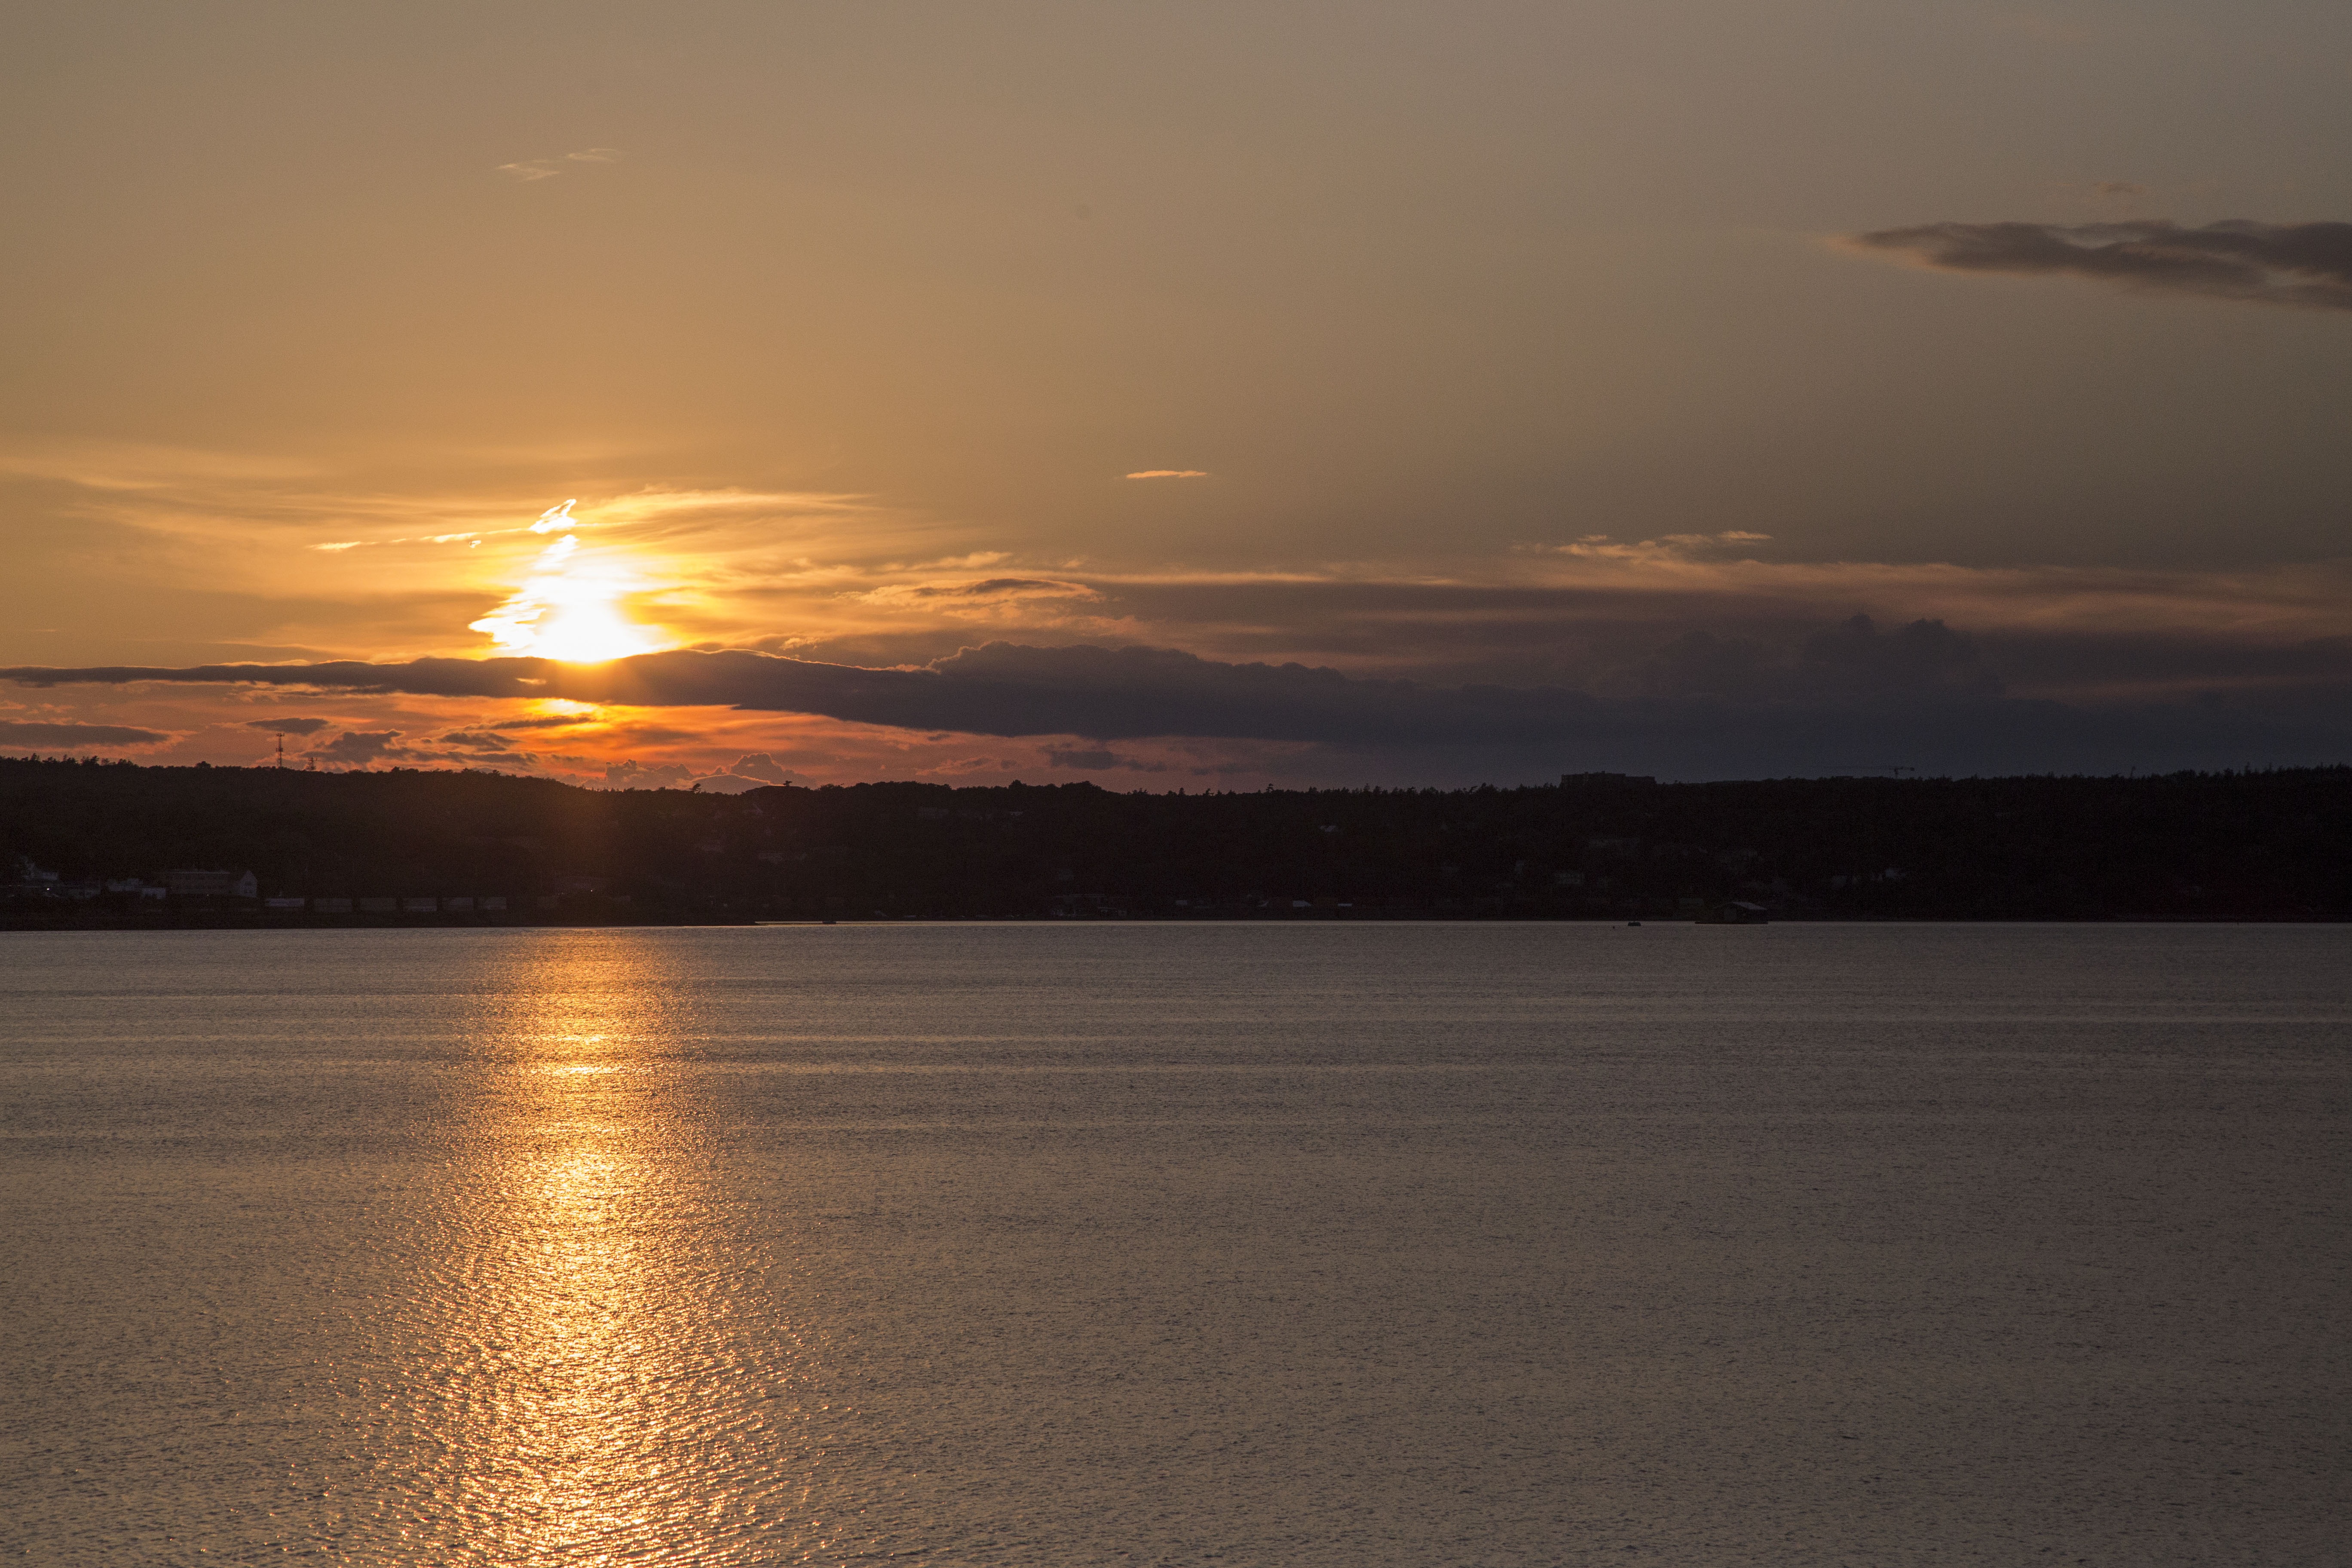
beach, landscape, sea, coast, water, ocean, horizon, cloud, sky, sun, sunrise, sunset, sunlight, morning, lake, dawn, dusk, evening, reflection, bay, afterglow